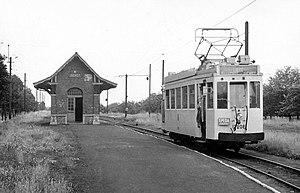
Motrice Standard sur la ligne Liège - Riemst au terminus de la station de Riemst.
Liste des dépôts et stations de la Société nationale des chemins de fer vicinaux.